Phyllis A. Kravitch

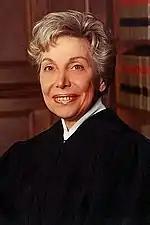

Phyllis Adele Kravitch (August 23, 1920 – June 15, 2017) was a United States circuit judge of the United States Court of Appeals for the Fifth Circuit and later the United States Court of Appeals for the Eleventh Circuit in Atlanta, Georgia.